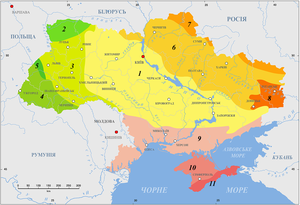
D'un point de vue géographique, le bouclier ukrainien est la région de la gigantesque plaine d'Europe orientale où les étages du Précambrien affleurent ; il occupe à peu près la moitié du territoire de l'Ukraine.
Le craton sarmatique est un terme employé en géologie et en tectonique pour désigner la moitié méridionale du craton est-européen ou plateau de Scythie. Ce craton est constitué de roches archéennes formées entre 3,7 et 2,8 milliards d'années. Durant la période du Carbonifère, le craton s'est scindé sous l'action du rift Dniepr-Donets. C'est pourquoi le relief est divisé par la chaîne du Donbass, qui est une composante de l’aulacogène Pripyat-Dniepr-Donets : on trouve ainsi le bouclier ukrainien au sud-ouest et le Massif de Voronej au nord-est.